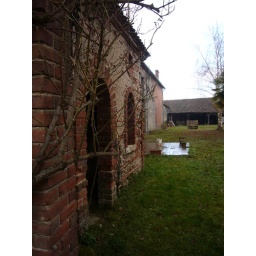
(former servants quarters) i got to stay in the house like a real person